Sunni Islam

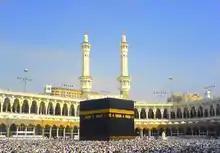
Masjid al-Haram, the home of the Kaaba, in Mecca is the largest and most important mosque in the world.

One common mistake is to assume that Sunni Islam represents a normative Islam that emerged during the period after Muhammad's death, and that Sufism and Shi'ism developed out of Sunni Islam. This perception is partly due to the reliance on highly ideological sources that have been accepted as reliable historical works, and also because the vast majority of the population is Sunni. Both Sunnism and Shiism are the end products of several centuries of competition between ideologies. Both sects used each other to further cement their own identities and doctrines.